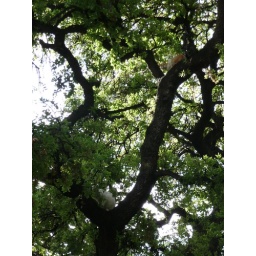
cats in trees